Oxfordshire County Council

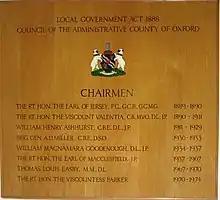
Oxfordshire County Council Chairs, 1889 to 1974

The council is based at County Hall on New Road in Oxford. The old part of the building was a courthouse built in 1841, which had served as the meeting place of the quarter sessions which preceded the county council. In 1912 a new building called County Offices was built at the corner of New Road and Tidmarsh Lane to provide the council's offices; meetings continued to be held at County Hall.